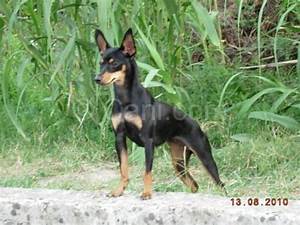
Label: dog